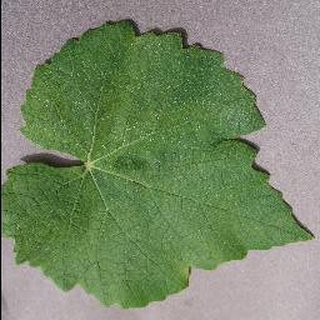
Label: healthy_grape